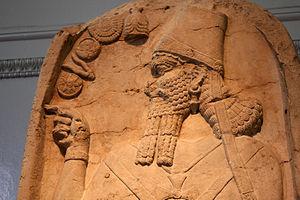
Vers 830-821 av. J.-C. : règne de Mattan Iᵉʳ, roi de Tyr. Il a deux enfants, Élyssa et Pygmalion. Son règne est troublé par des querelles politiques, qui se poursuivent sous le règne d’Élyssa qui lui succède à sa mort. Pour renforcer son autorité, Élyssa épouse Sychée, grand prêtre de Melkart, mais celui-ci est assassiné par Pygmalion qui prend le pouvoir à Tyr. Élyssa se réfugie à Chypre avec ses partisans. Puis après avoir enlevé plusieurs jeunes filles de Chypre, elle débarque en Afrique en 814 av. J.-C. et fonde Carthage.